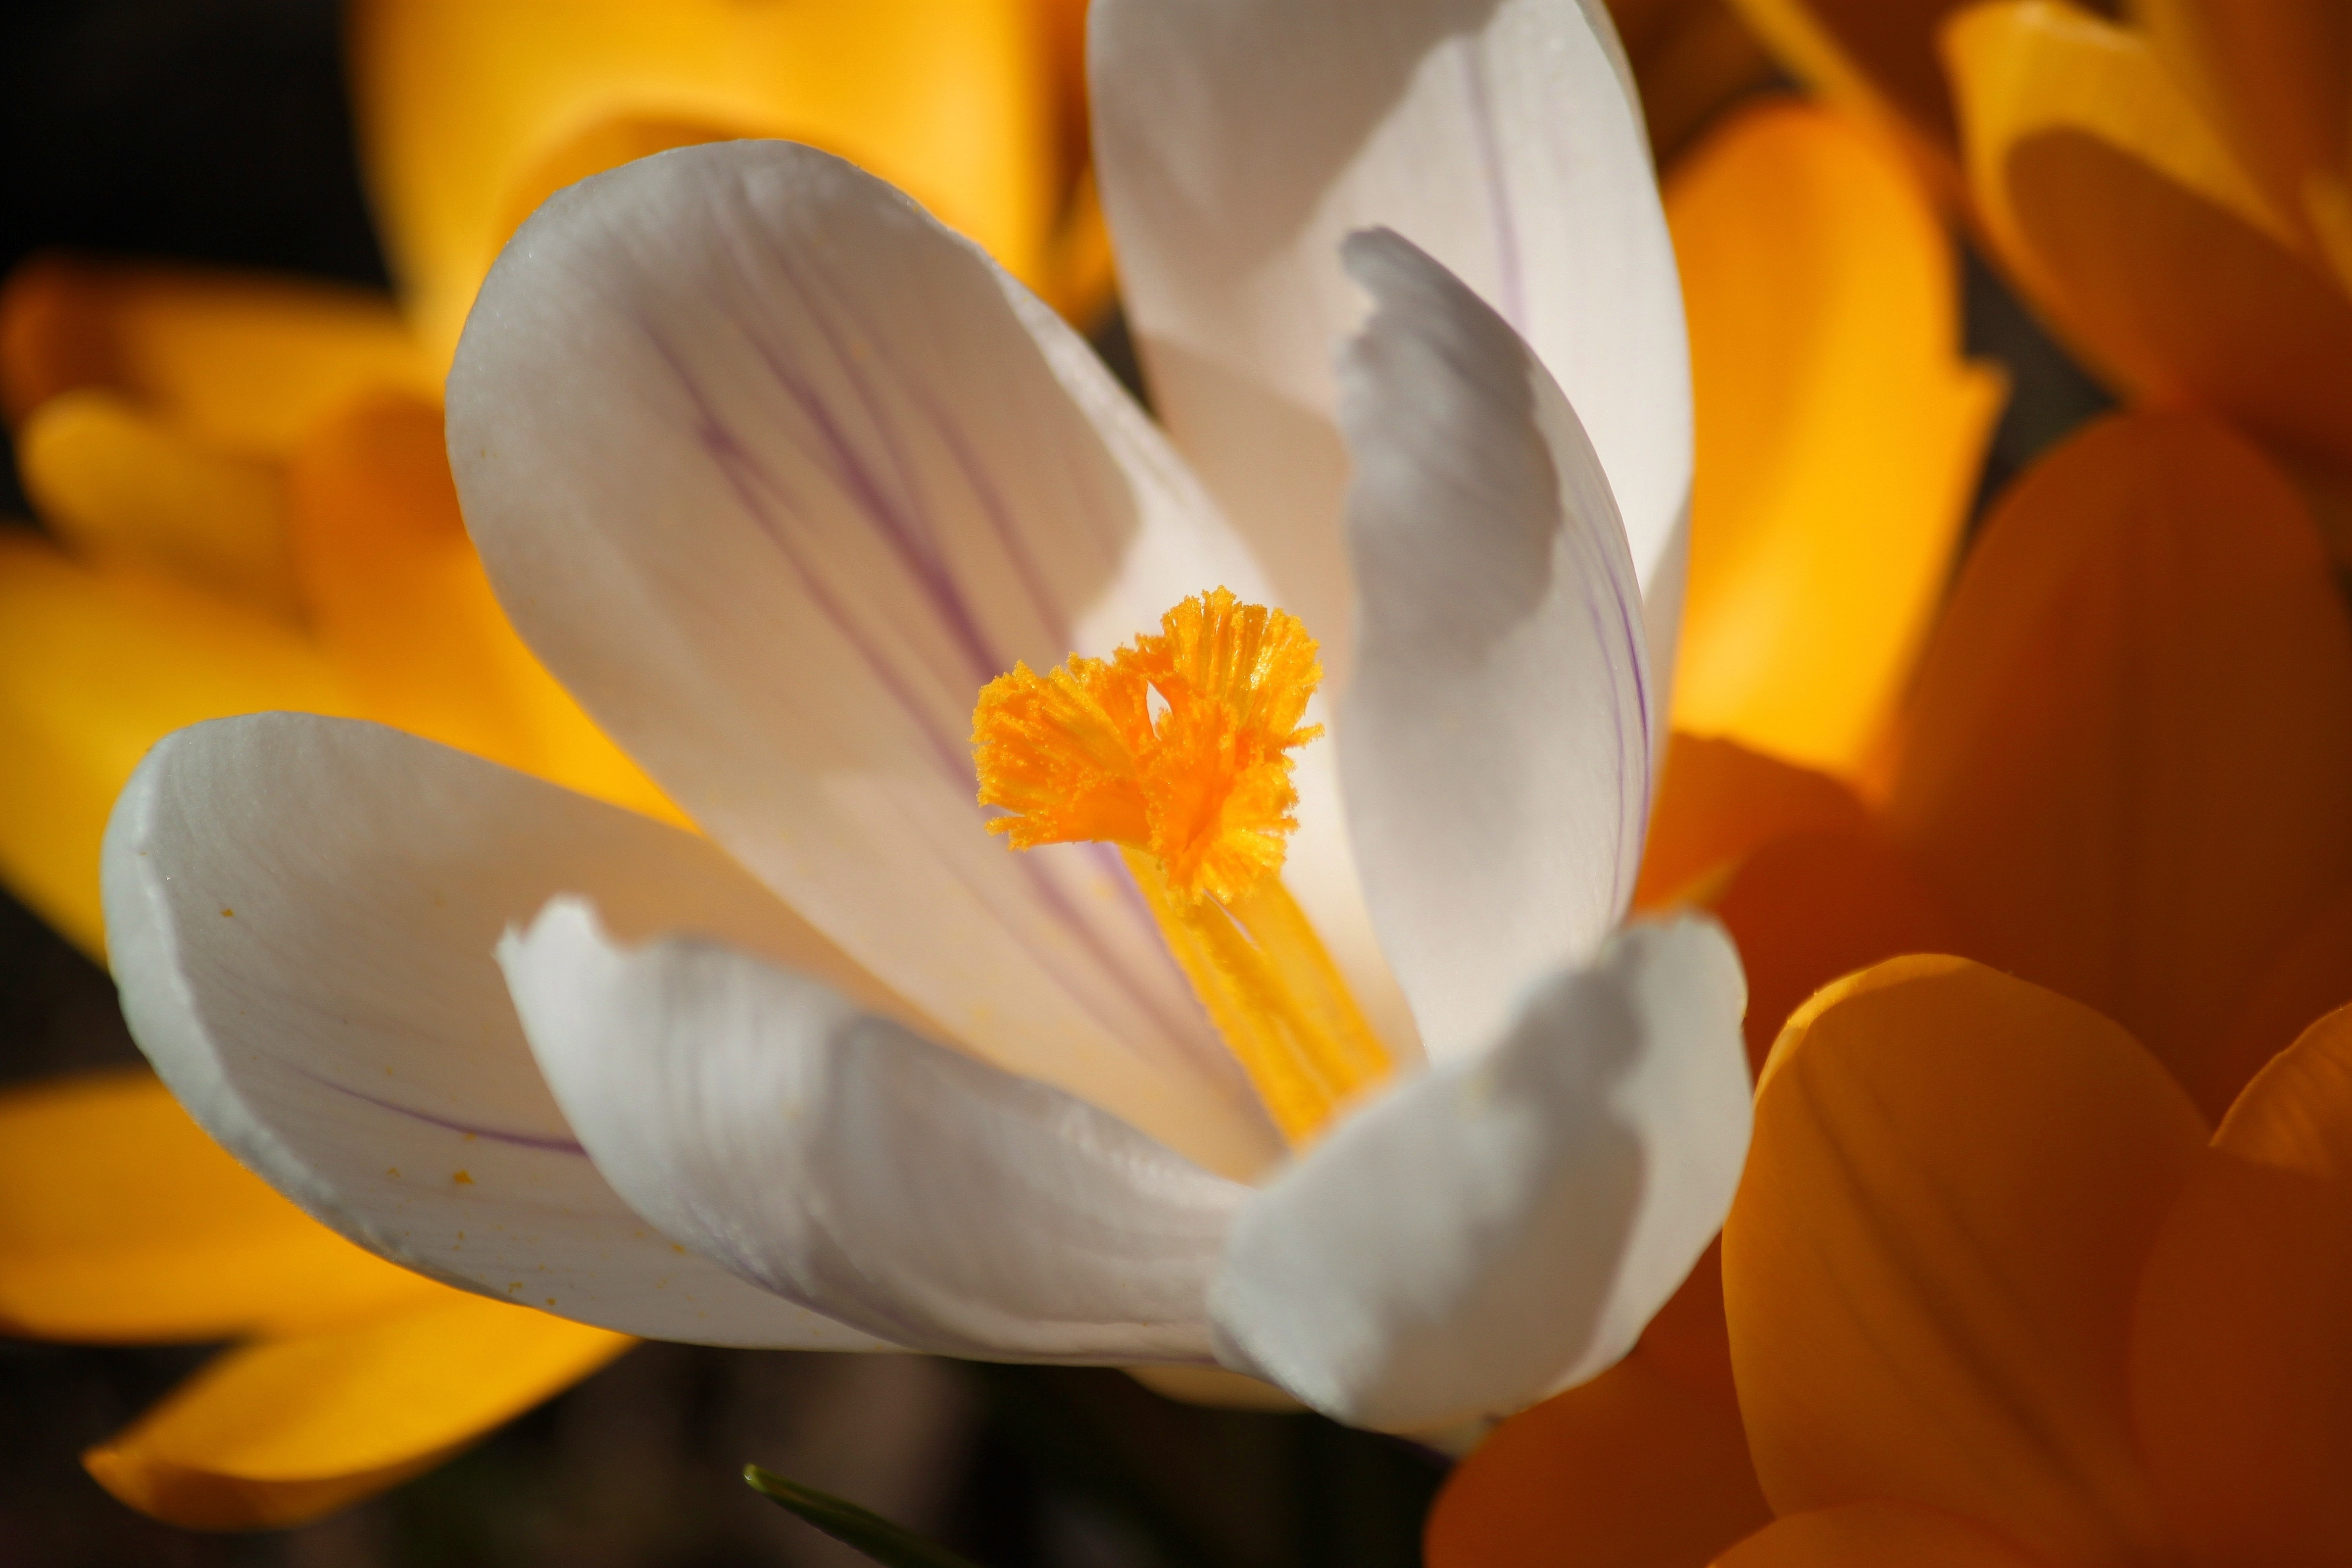
nature, blossom, light, plant, sunlight, flower, petal, bloom, pollen, spring, stamp, macro, shadow, botany, colorful, yellow, close, flora, flowers, close up, cheerful, lichtspiel, crocus, flower garden, tender, spring flowers, macro photography, flowering plant, flower macro, land plant